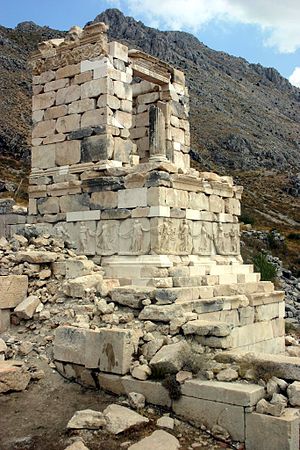
Heroon
Heroon i Sagalassos, i dag Tyrkiet.
Heroon var i antikkens Grækenland en helligdom for en heros, oprindelig